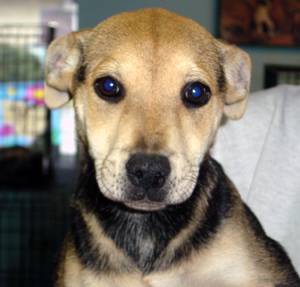
Label: dog